The Boat Race 1877

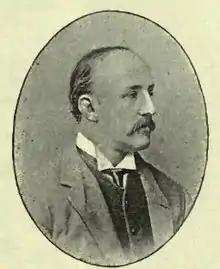
A cameo engraving of a balding mustachioed man in profile view looking to the viewer's right. The man is dressed in a three-piece suit with a high-cut waistcoat and a combination of a wing collar and a necktie.

The Oxford crew weighed an average of 12 st 3.875 lb (77.8 kg), more than their opponents. The Cambridge crew featured seven former Blues, including the cox George Latham Davies and number four William Brooks Close, both of whom were participating in their third Boat Races. Oxford saw four Blues return: J. M. Boustead, Tom Edwards-Moss and H. J. Stayner and H. P. Marriott, all of whom had rowed in the previous two races.